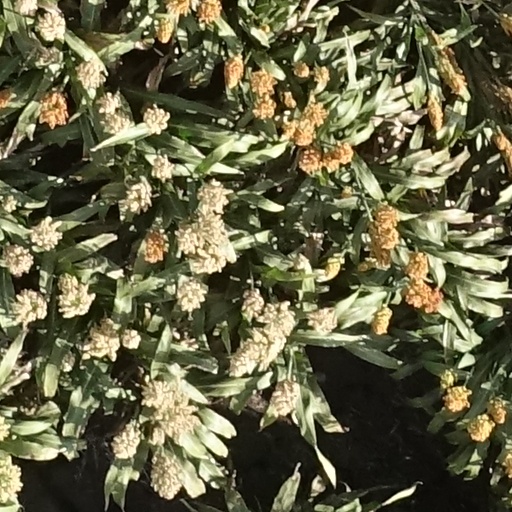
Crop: sorghum